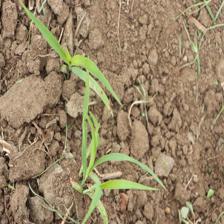
Label: Sorghum